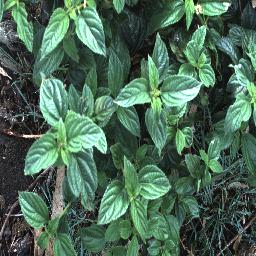
Label: lantana